Stephen Byrne (broadcaster)

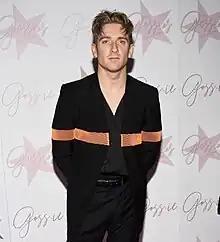

Stephen Byrne is an Irish Australian radio, television, and Internet personality. He began his career as a YouTuber before being discovered by RTÉ, going on to present a number of programmes for the network, including "Two Tube" for RTÉ Two (2010, 2012–2017) and "Weekenders" for RTÉ 2fm (2017–2022).